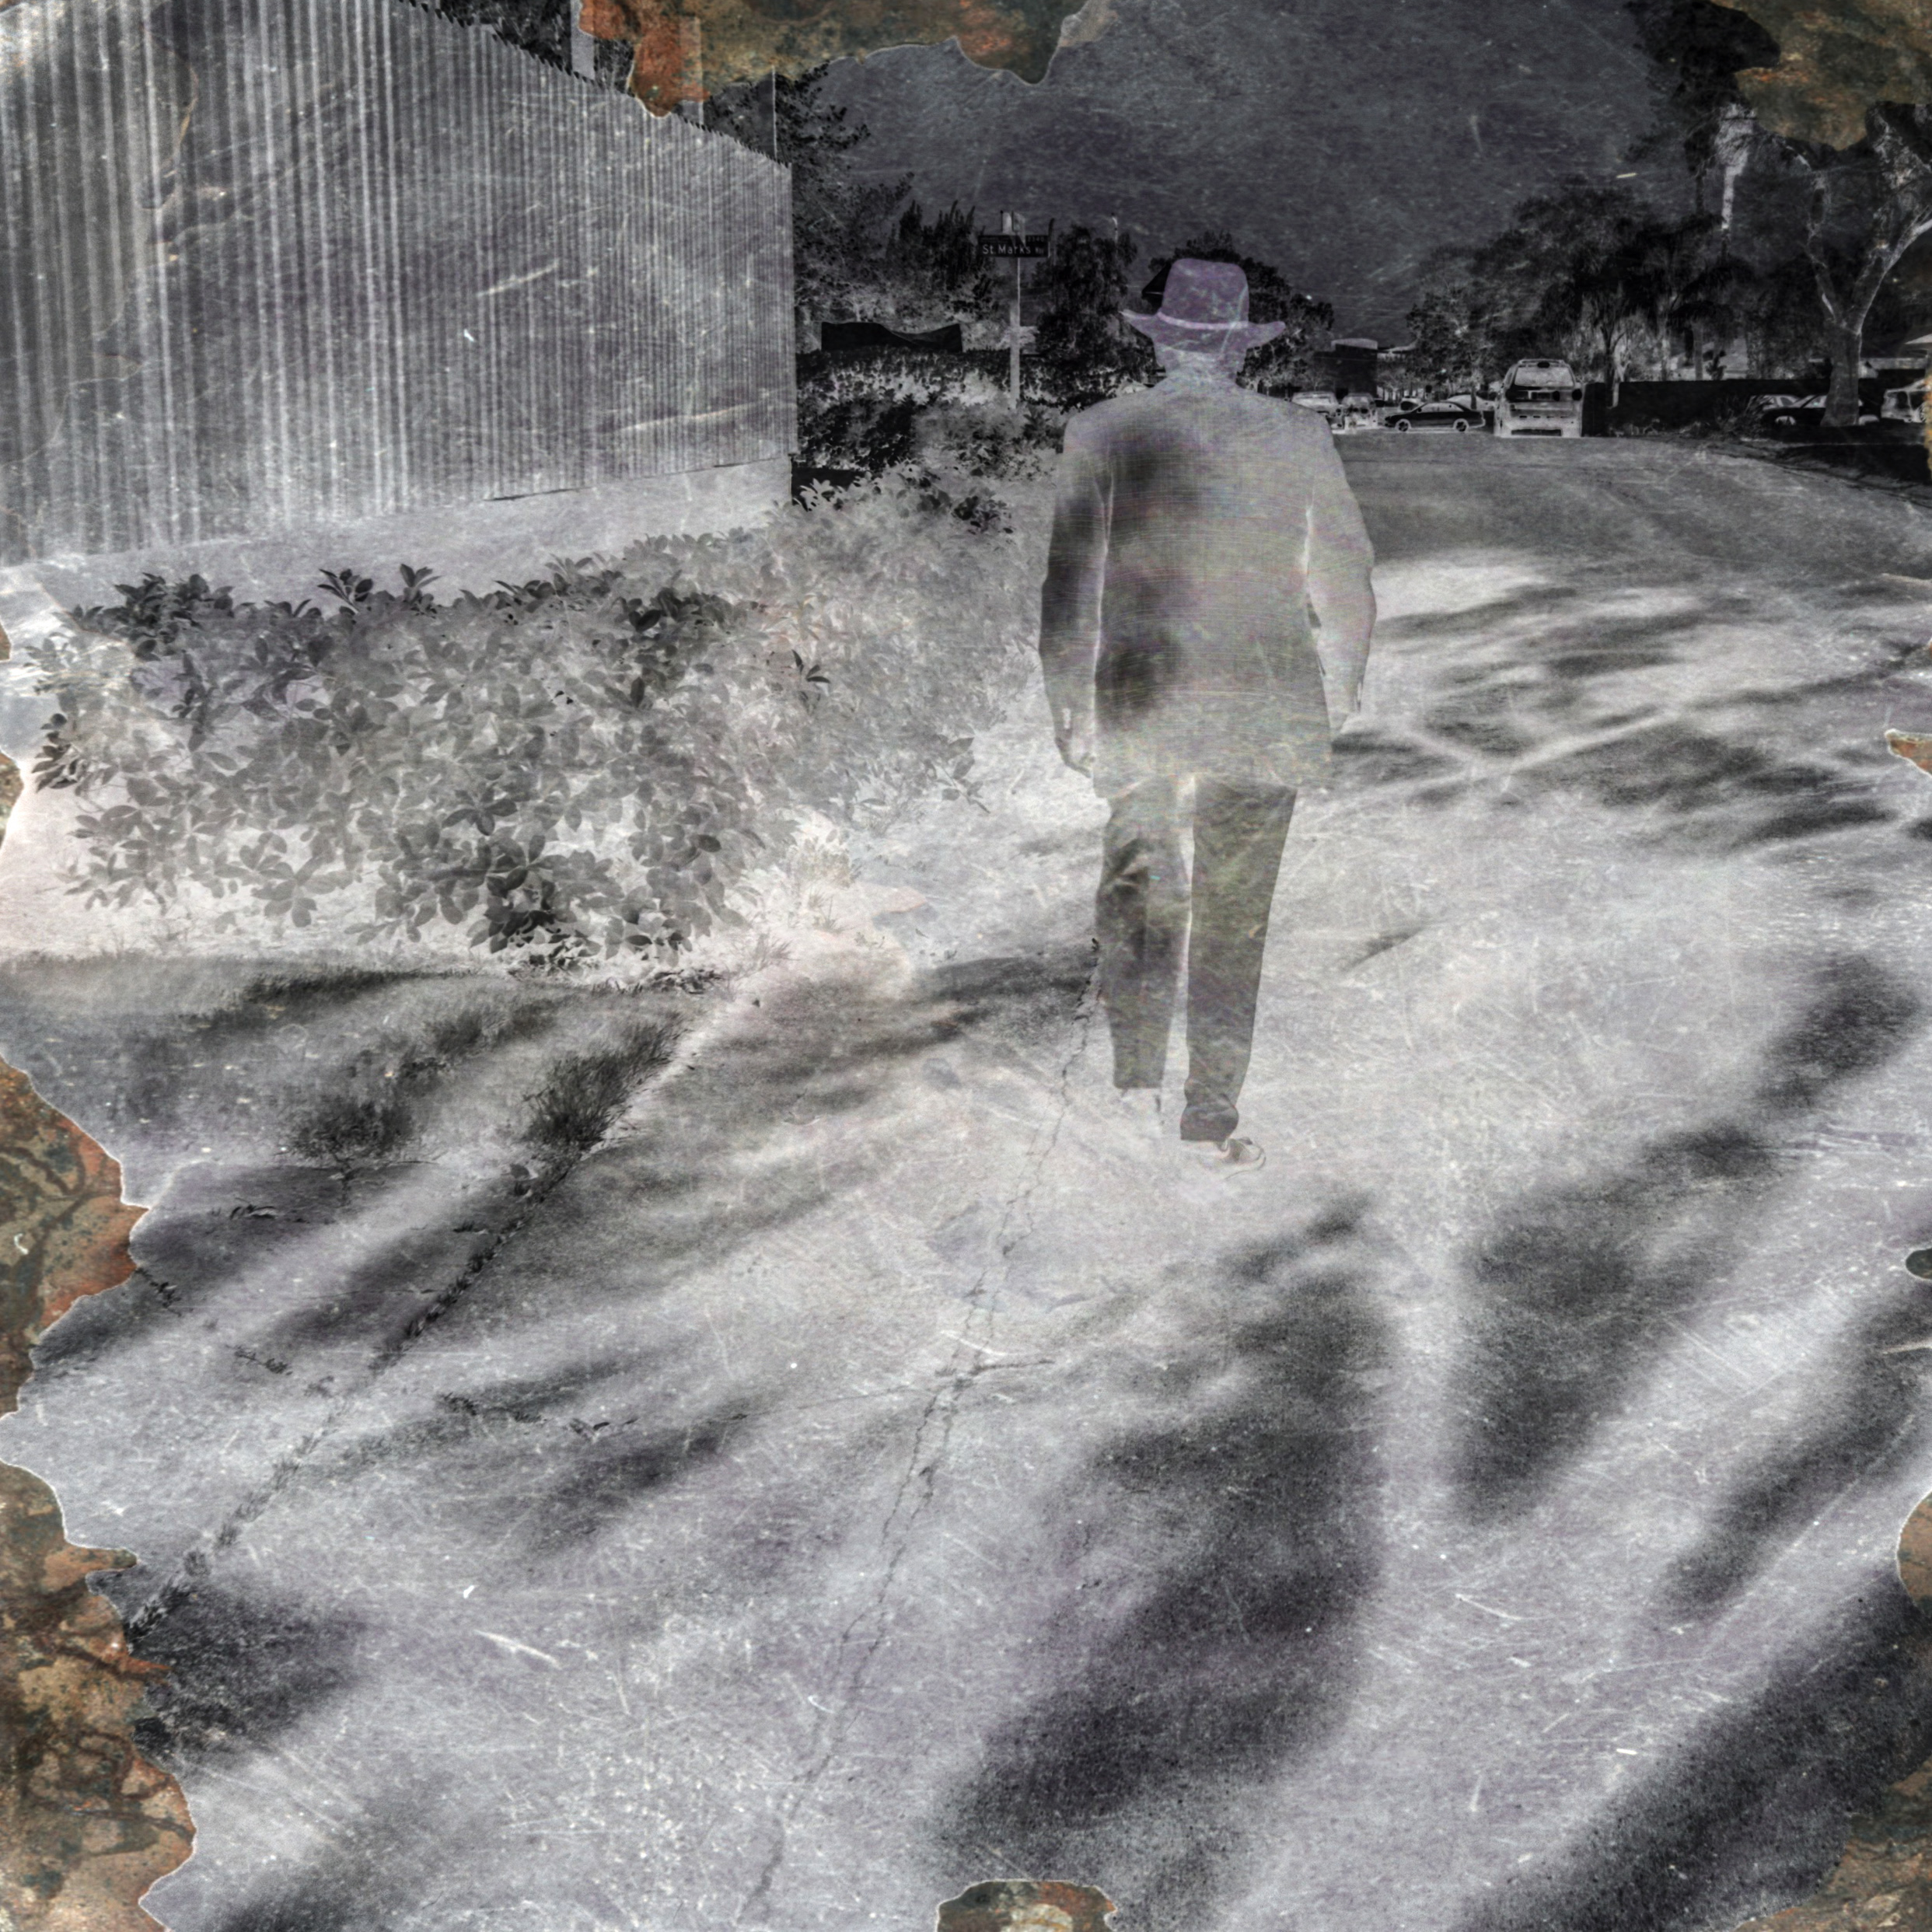
man, water, winter, zoo, hat, 2016, water feature, 366, hss, sliderssunday, squareformat, sacramento, infrared, invert